Zamboanga City Council

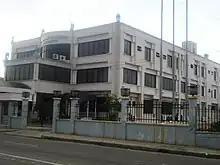
Sangguniang Panglungsod Building, the seat of the legislative power of the Zamboanga City Government, located along Roseller T. Lim Boulevard.

The Sangguniang Panlungsod, as the legislative body of the city, is mandated by the Local Government Code of 1991 to[1]: